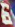
Number: 6